David Paich

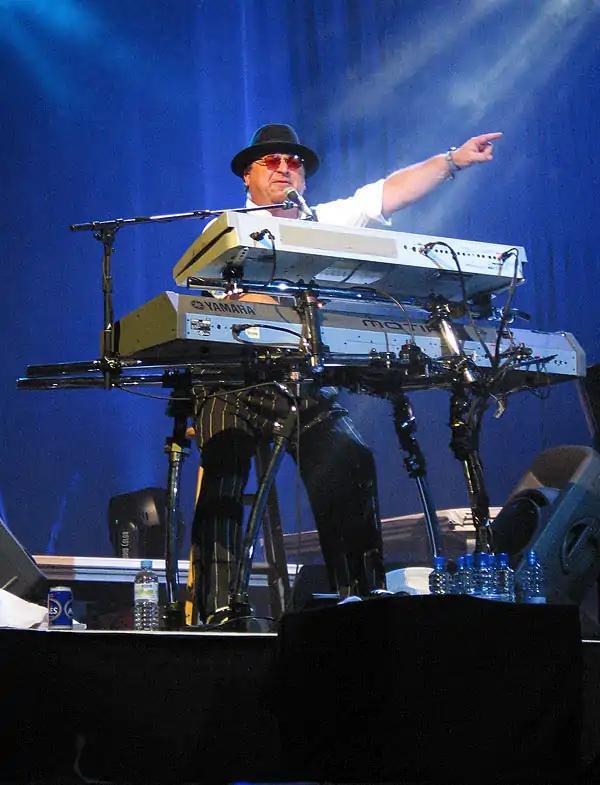
Paich in 2003

David Frank Paich (born June 25, 1954) is an American keyboardist, singer, and songwriter, best known as the co-founder, principal songwriter, keyboardist, and secondary vocalist of the rock band Toto since 1977. He wrote or co-wrote much of Toto's original material, including the band's three most popular songs: "Hold the Line", "Rosanna", and "Africa". With Toto, Paich has contributed to 17 albums and sold over 40 million records. He and guitarist and singer Steve Lukather are the only members to appear on every studio album (Steve Porcaro contributed to every studio album as well, but was not an official member of the band from 1987 to 2010).